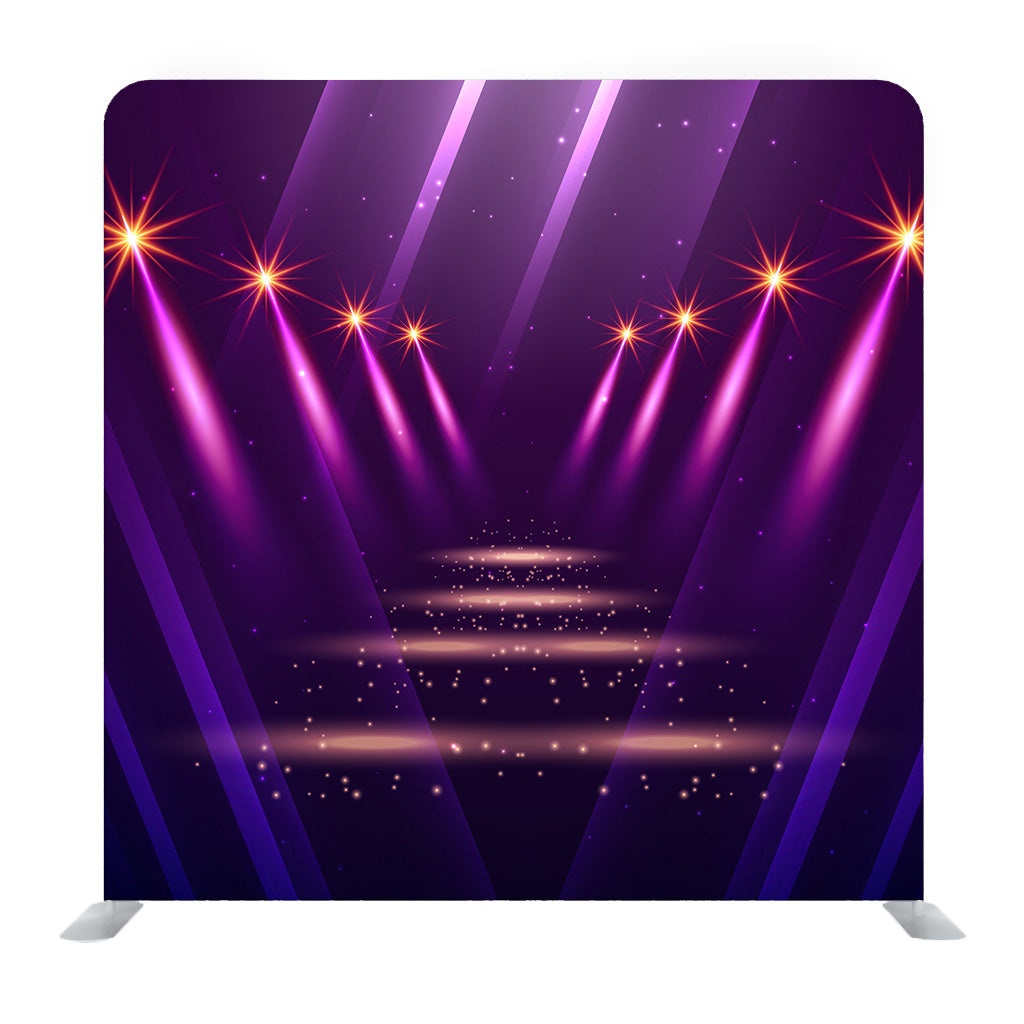
Show Highlights Entrance Background Media Wall
Description Assembly Instructions Made of 100% machine-washable polyester, our tension fabric backdrop is printed with our custom TrueKolor fabric printing process. With TrueKolor, your design will stay vibrant and clear through many washes, in any kind of weather. Over time, your stretch fabric backdrop will preserve its hue, with colors from the darkest black to the brightest white remaining vibrant and strong. Our printing process is also eco-solvent. Most ink solvents are harsh and use powerful chemicals which can leave harmful traces. Eco-solvent printing processes use all-natural, biodegradable solvents which are much kinder on your body. The lightweight and strong aluminum frame is powerfully-built to sustain the fabric?s stretch over long periods of time. Packaged with snap lock tubes, it?s easy and quick to set up and requires no extra tools. You can easily adjust the stand to the size you prefer, while the rolling hard case podium makes it easily portable. The Straight Tension Fabric Stand ships in four to five business days, free of charge. Fabric: 100% polyester Matte, glare-free finish Fade-resistant Wrinkle-free and lightweight Sturdy, durable, foldable and portable Machine-washable and safe in dryers Eco-solvent ink Double-sided design available Frame: Lightweight and sturdy anodized aluminum Fabric zip lock that withstands any stretch No extra tools for set-up Easy and fast 2-person assembly Portable FABRIC CARE All of Backdrop Source?s banners are wrinkle-resistant and machine-washable. Our fabrics stay fade-free over many washes. Easily foldable and portable, your banner will resist crumpling or wrinkling over many commutes and road trips. We can add the logo or content as you wish on the image, to customize the image please email to sales@backdropsource.com Assembly Instructions : Installation Instructions
Brand: RD
Category: Business & Industrial > Advertising & Marketing > Trade Show Displays > Backlit Displays